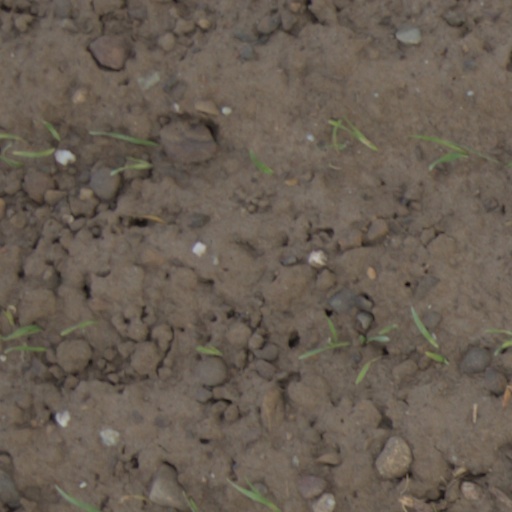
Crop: wheat